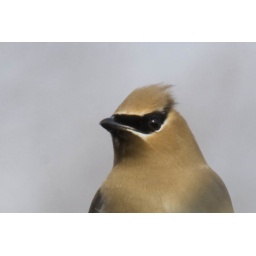
from my bedroom window in Cambridge (Porter Square). Photo by Mark Rosenstein.